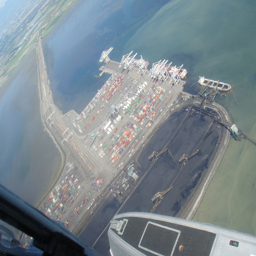
An airplane flying over a city near the ocean.
An aerial view of a shipping container yard.
An arial view looking down shows a man made island.
the view of the ground from a plane in the air
aerial view of water and land from a airplane